Jacksepticeye

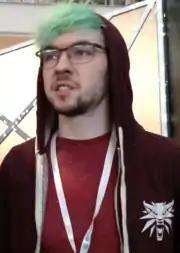
McLoughlin at PAX East in 2016

McLoughlin started uploading videos to YouTube under the name "jacksepticeye" in December 2012, initially focusing on voice impressions before transitioning to gameplay content. In 2013, he was mentioned in a PewDiePie video, causing his channel to go from 2,500 subscribers to 15,000 in four days. Due to the success of his channel, McLoughlin was able to make it his full-time job by May 2014. In August of the same year he hit a million subscribers, and by the end of the year he had reached 1.5 million. By February 2015, the channel had reached one billion views and 3.2 million subscribers. The following year, he gained another six million subscribers. In January 2016, he was one of the initial YouTubers signed under PewDiePie's multi-channel network Revelmode. That year, he co-hosted South by Southwest's annual SXSW Gaming Awards, and appeared in the 2016 "YouTube Rewind".